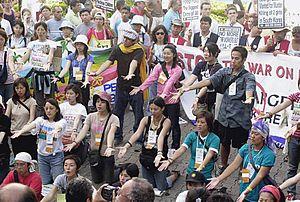
Le Forum social mondial est un forum international, qui réunit les organisations du monde entier sensibles à la cause altermondialiste. Traitant des principaux sujets de préoccupation de la société civile en rapport avec la mondialisation, cet événement se présente comme une alternative sociale au Forum économique mondial qui se déroule chaque année en janvier à Davos en Suisse.